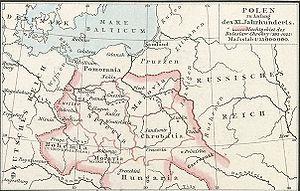
La Croatie blanche, également nommée Chrobatie, a été une région s'étendant dans les actuelles Pologne méridionale, Bohême et Slovaquie. La région à l'ouest de la Croatie blanche est connue comme étant la Serbie blanche.